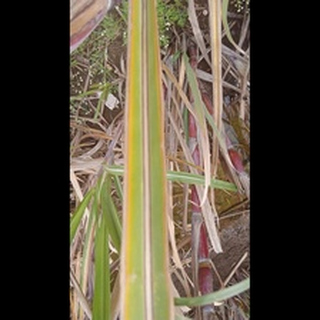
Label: sugarcane_yellow_leaf_disease